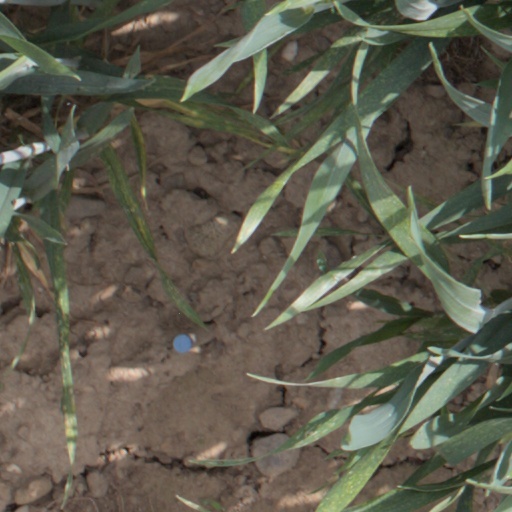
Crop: wheat